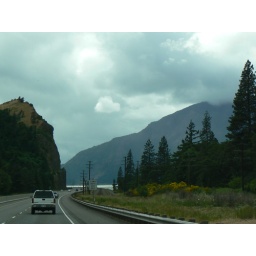
Through the car window in the Gorge